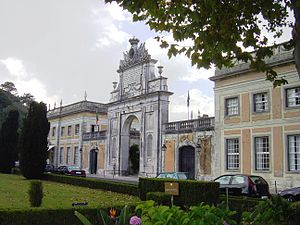
Sintra / Galleri
Sintra er en by i Portugal i distriktet Lisboa med 377.835 indbyggere. Byen er på UNESCOs Verdensarvsliste pga. sin arkitektur.